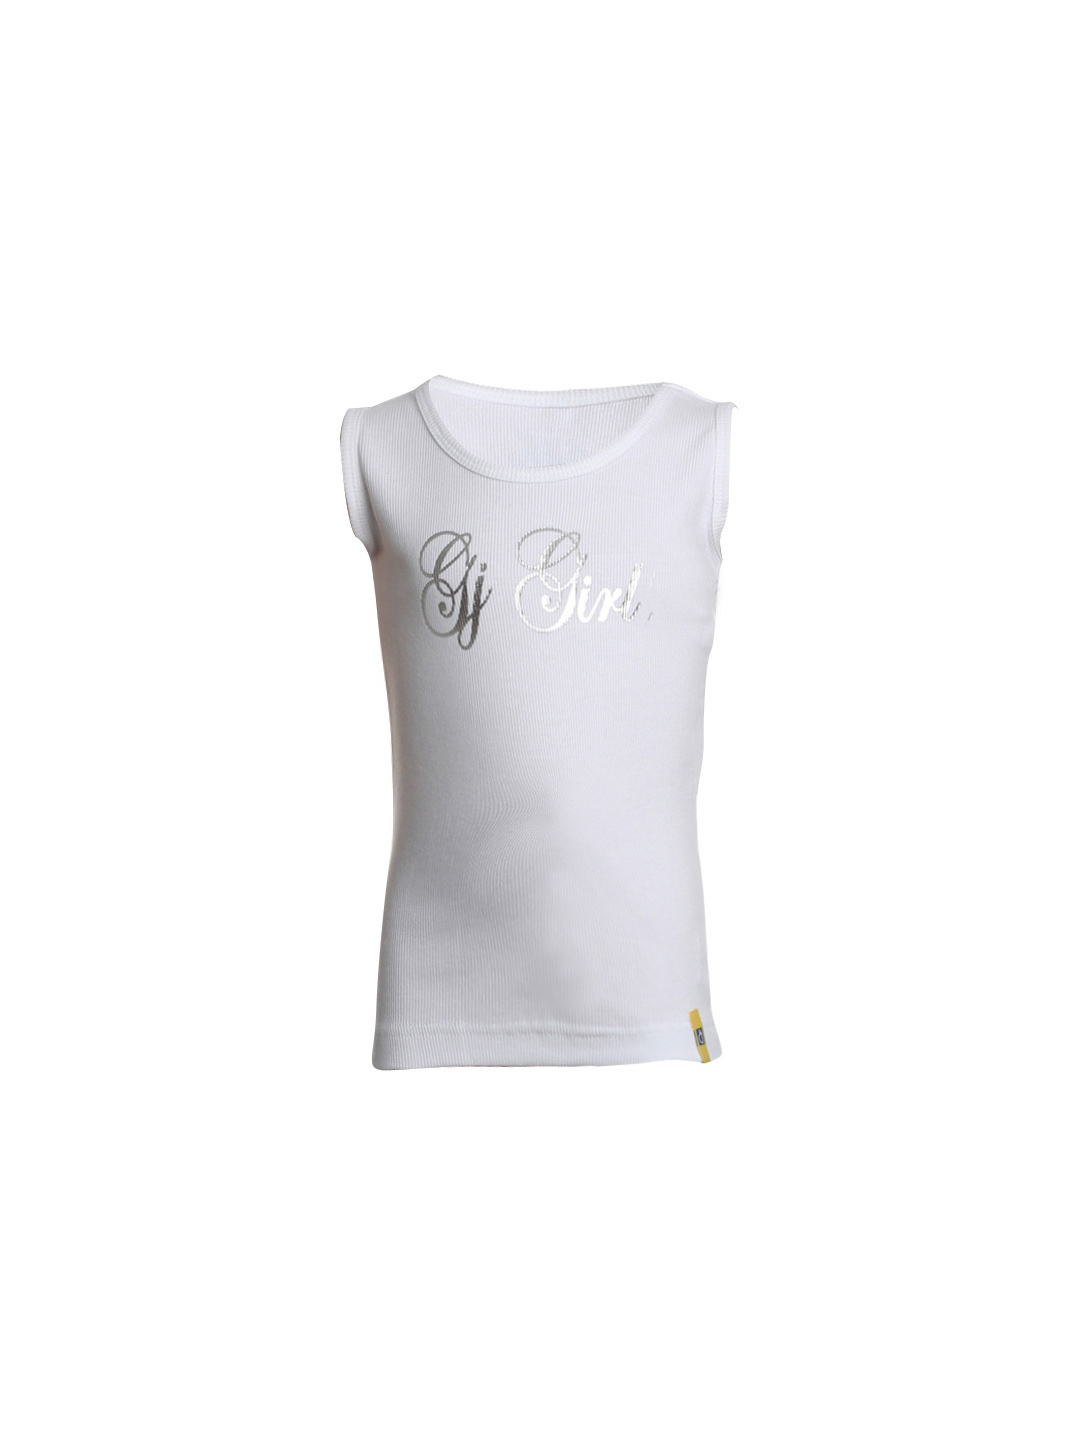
Gini and Jony Girls Printed White Top
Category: Apparel / Topwear / Tops
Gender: Girls
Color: White
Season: Summer 2012
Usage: Casual